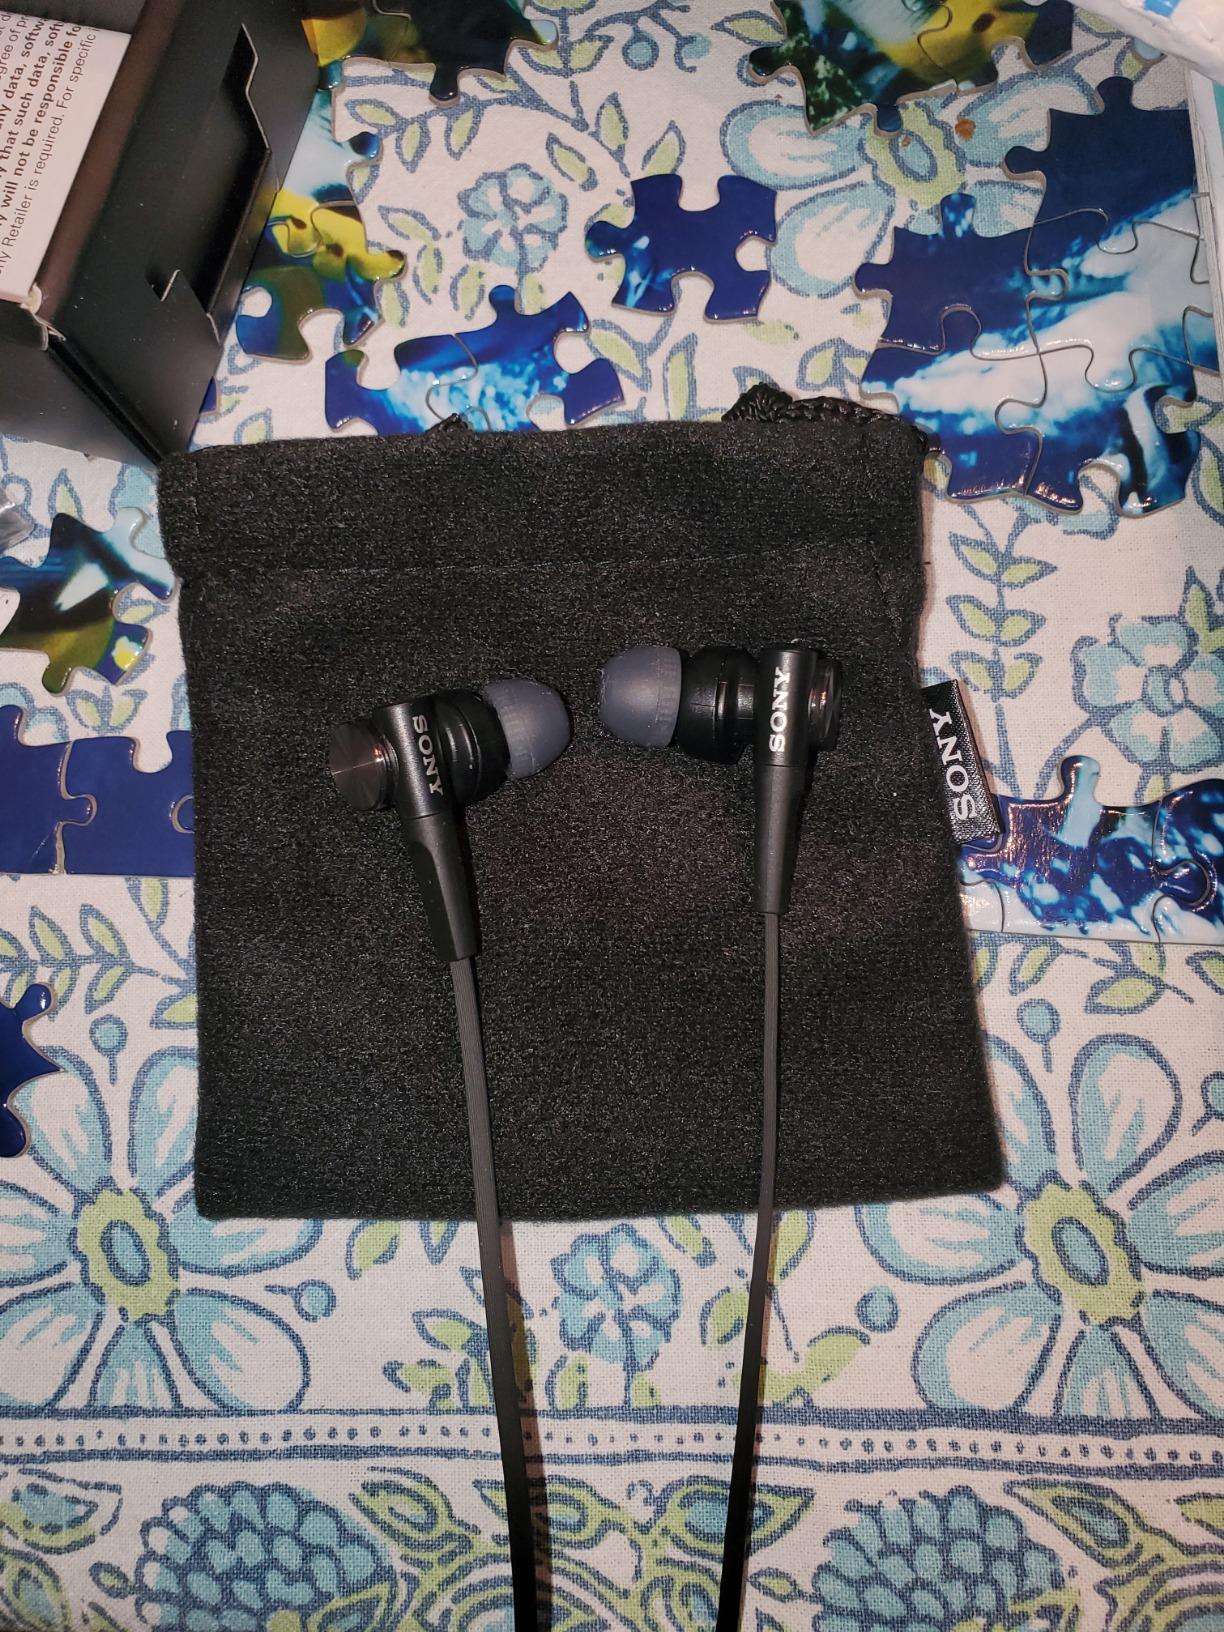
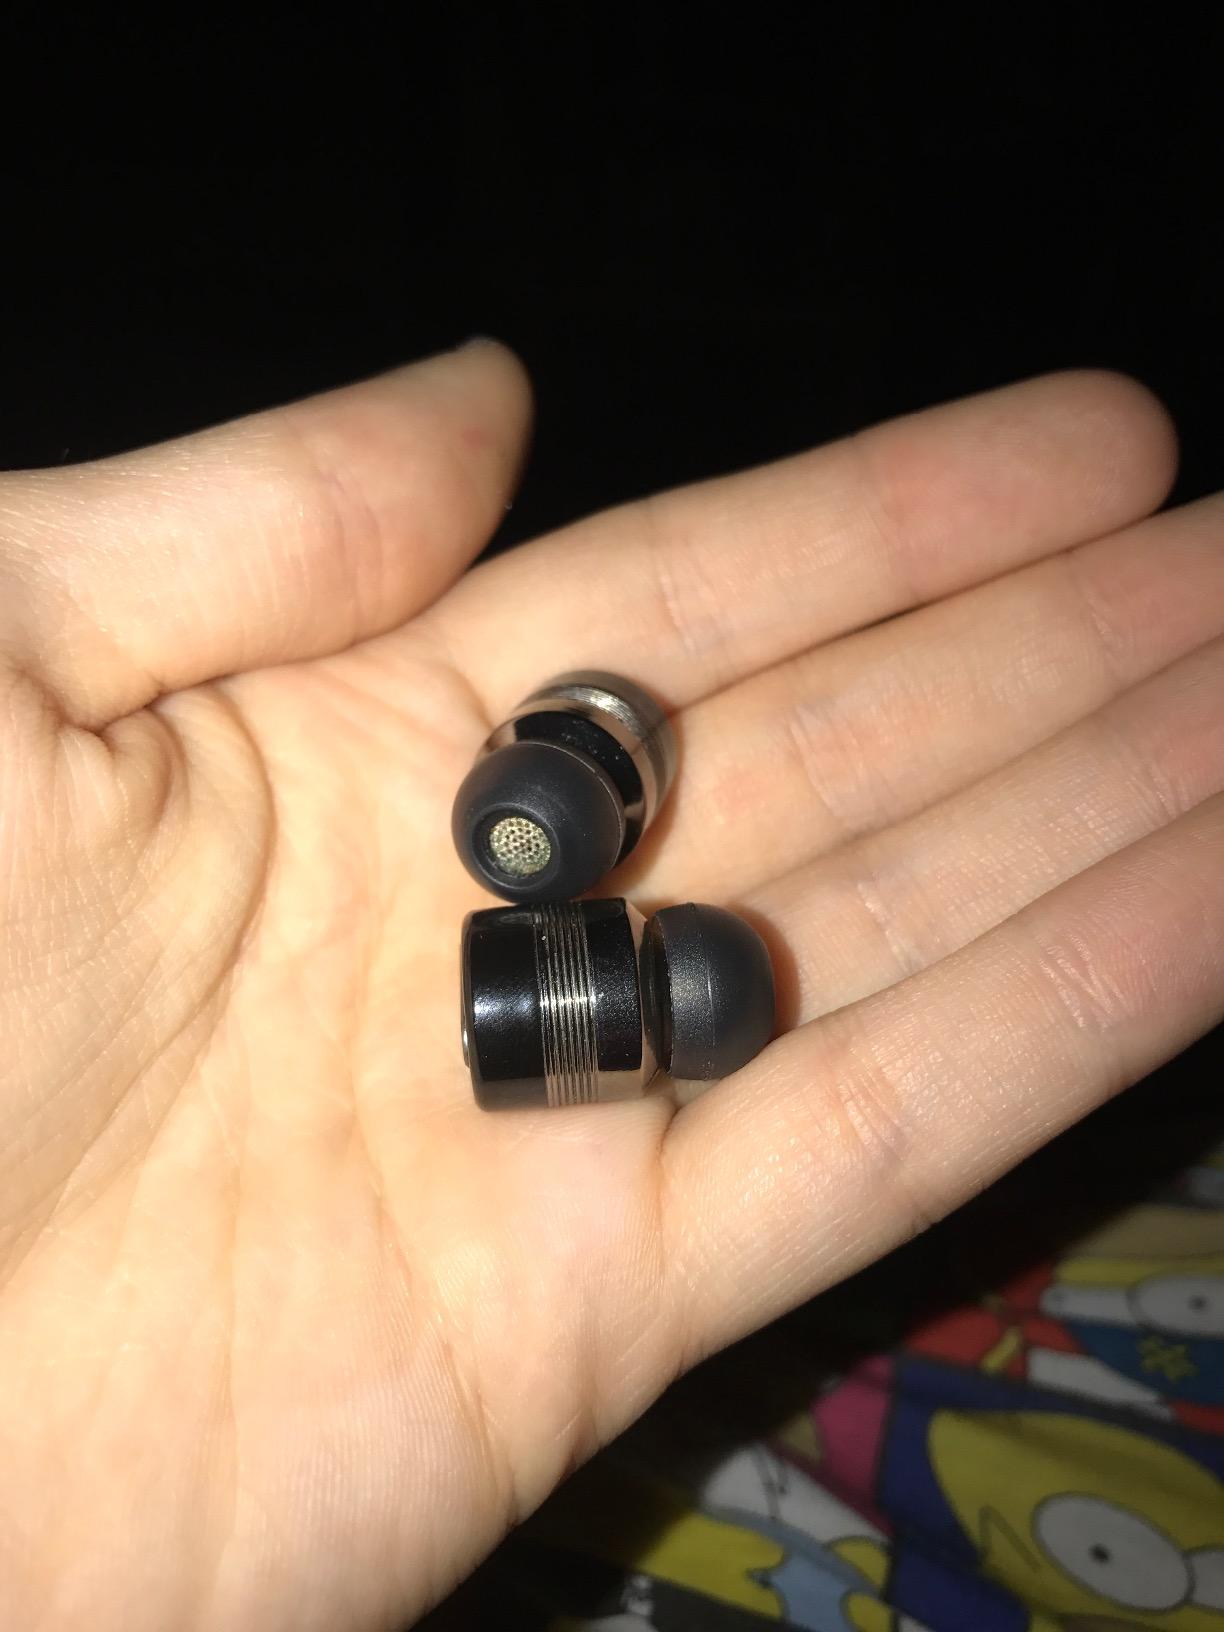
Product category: headphones
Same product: no